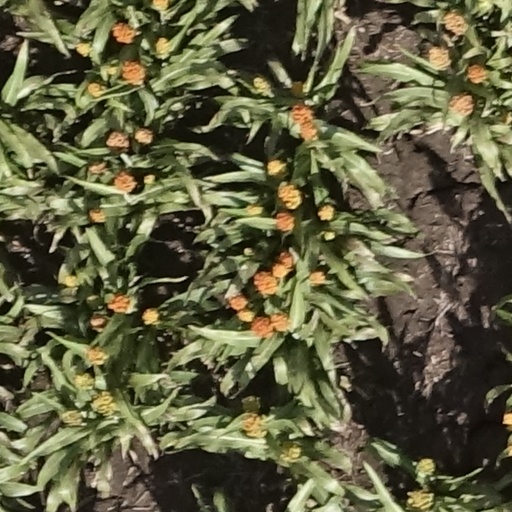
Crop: sorghum